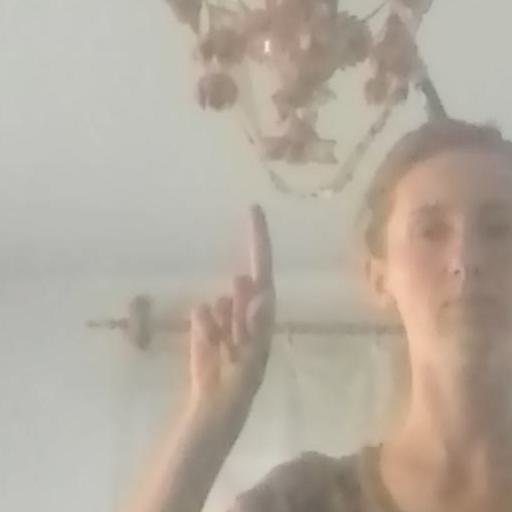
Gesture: one